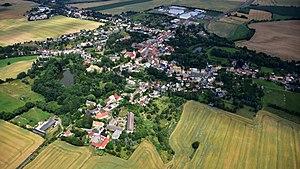
Mutzschen est une ancienne ville de Saxe, située dans l'arrondissement de Leipzig, dans le district de Leipzig. Avec effet au 1ᵉʳ janvier 2012, elle est rattachée à la ville de Grimma.